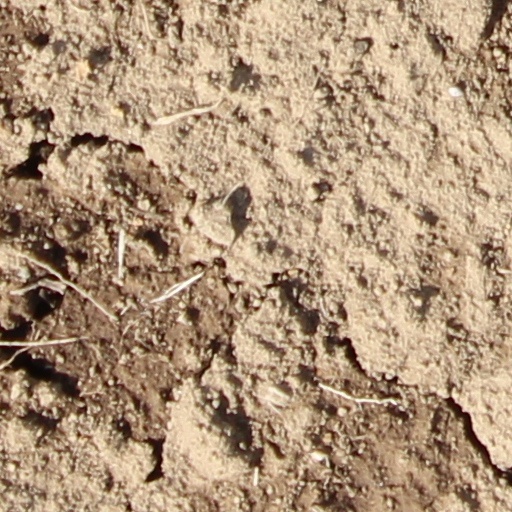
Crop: wheat